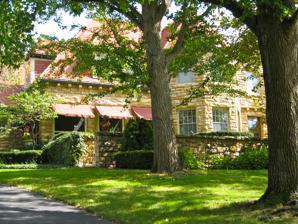
Building: Wolcott House (Mission Hills, Kansas)
Country: United States of America
Year built: 1928
Historic house in Kansas, United States United States historic place Wolcott House U.S. National Register of Historic Places The Wolcott House in 2014 Show map of Kansas Show map of the United States Location 5701 Oakwood Road, Mission Hills, Kansas Coordinates 39°1′30″N 94°36′43″W / 39.02500°N 94.61194°W / 39.02500; -94.61194 Area 2.1 acres (0.85 ha) Built 1928 ( 1928 ) Architectural style Tudor Revival, French Eclectic NRHP reference No. 01000448 Added to NRHP May 2, 2001 The Wolcott House is a historic house in Mission Hills, Kansas , U.S.. It was built in 1928 for John J. Wolcott, a grain dealer, and his wife Wynnogene (also known as Daisy). It was designed by architect Selby Kurfiss in the Tudor Revival style , with elements of French eclecticism . In 1939, it was purchased by Louis S. Myers, the vice president and treasurer of the Rodney Milling Company. By 1951, it was purchased by Samuel Sosland, the editor of Southwestern Miller . It was then purchased by David W. Gibson, the president of the Wolcott-Lincoln Company, in 1984, followed by Mark A. Morgan in 1997, and Michael Coughlin in 1999. It has been listed on the National Register of Historic Places since May 2, 2001. References